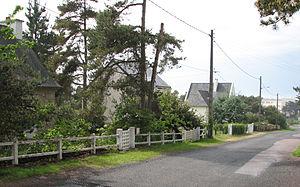
La presqu'île d'Hérel est située dans les Côtes d'armor entre la baie de St Malo et la baie de St Brieuc. Elle sépare ses deux baies avec sa pointe en direction des îles anglo-normandes.
Sables-d'Or-les-Pins est une station balnéaire française des Côtes-d'Armor, située en Côte de Penthièvre, sur les communes de Fréhel et de Plurien. Créée dans les années 1920, elle est connue pour sa grande plage de sable fin et ses dunes.